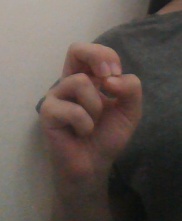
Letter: gaaf